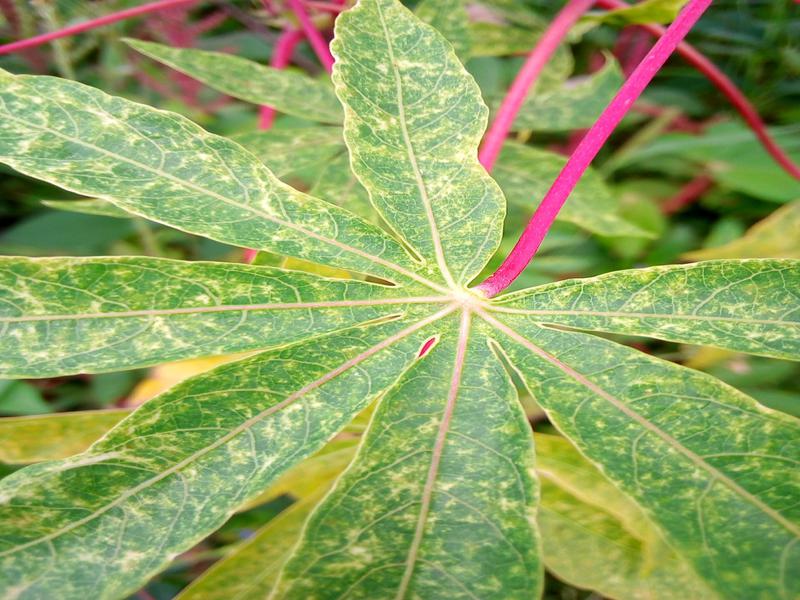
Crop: cassava
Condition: green_mottle